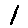
Label: 1